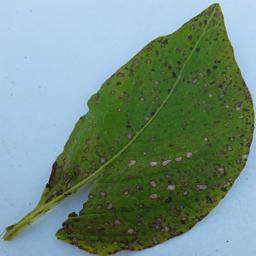
Etiqueta: Tizon_Temprano